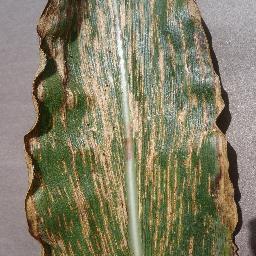
Label: Corn___Cercospora_leaf_spot Gray_leaf_spot